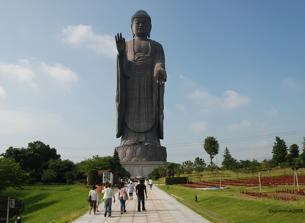
Building: Ushiku Daibutsu
Country: Japan
Year built: 1993
Statue of Buddha in Ibaraki Prefecture, Japan Ushiku Daibutsu Buddha ( 牛久大仏 ) Image of the Ushiku Daibutsu 35°58′57″N 140°13′13″E / 35.98250°N 140.22028°E / 35.98250; 140.22028 Location Ushiku, Ibaraki , Japan Designer Ōtani Kōshō Type Statue Material Bronze Height Statue : 100 m (330 ft) Including base : 120 m (390 ft) Completion date 1993 Ushiku Daibutsu ( 牛久大仏 ) is a statue located in Ushiku , Ibaraki Prefecture, Japan. Completed in 1993, it stands a total of 120 metres (390 ft) tall, including the 10 m (33 ft) base and 10 m lotus platform. It held the record for the tallest statue from 1993 to 2008 and As of 2023 [update] , it is the fifth-tallest statue in the world. An elevator takes visitors up 85 m (279 ft) to an observation floor . The statue depicts Amitabha Buddha and is made of bronze . It is also known as Ushiku ARCADIA (Amida's Radiance and Compassion Actually Developing and Illuminating Area). It was built to commemorate the birth of Shinran , founder of the Jōdo Shinshū 浄土真宗 or "True Pure Land School" of Buddhism. View near of Kuno Castle (久野城) ruins. Kunochō, Ushiku City, Ibaraki. Construction Construction was commissioned to Kawada ( ja:川田工業 , Kawada Kōgyō ) , applying curtain wall system ( ja:カーテンウォール 工法 , Kāten uōru kōhō ) . First, a cast iron steel column was erected at the center supporting the weight of the entire Daibutsu. Then, arranging a steel frame structure around it which was pre-assembled on the ground block by block in advance. The 100 m (330 ft) tall torso, or body, of the statue was divided into 20 tiers, with each tier consisting of 17 blocks on average. In addition, each component block had welded on nine bronze sheets, 1.5 by 1.5 m (4 ft 11 in by 4 ft 11 in) and around 6 millimeters thick, on a steel frame. Those steel frames connected to the main frame as branches of a tree do, forming a complicated outline. The bronze sheets are much lighter compared to that of the Great Buddha at Tōdai-ji temple in Nara , since the one at Ushiku applies a steel frame to support the structure. The elaborate design of each hand and arm was also assembled on the ground, then attached on the body with a huge crane lifting each parts. Details Weight: 4,003 tonnes (8,825,000 lb) Length of left hand: 18 m (59 ft) Length of face: 20 m (66 ft) Length of eye: 2.55 m (8.4 ft) Length of mouth: 4.5 m (15 ft) Length of nose: 1.2 m (3.9 ft) Length of ear: 10 m (33 ft) Length of the first finger: 7 m (23 ft) Inside the statue itself is a four-storey building, which serves as a museum. Level 1, Infinite Light and Infinite Life The first floor lobby is dark. In the center of the room a single shaft of light shines from above onto a cauldron of smoking incense. Beyond it is the elevator to the other floors. Level 2 (10 m), World of Gratitude and Thankfulness Mostly dedicated to scriptural studies Level 3 (20–30 m), World of the Lotus Sanctuary 3,000 samples of gold Buddha statues Level 4 (80–85 m), Room of Mt. Grdhrakuta Also on the fourth floor are windows looking out from the Buddha's chest onto the adjacent flower garden and small animal park. See also Daibutsu Kōtoku-in , temple in Kamakura , home to second largest seated bronze Buddha statue in Japan. Tōdai-ji , temple in Nara , home to second largest seated bronze Buddha statue in Japan. The largest being the Great Showa Buddha located in Aomori prefecture standing at 21 m Leshan Giant Buddha in China , the tallest stone Buddha sculpture in the world. Tian Tan Buddha , located in Hong Kong , world's tallest seated Buddha statue. List of tallest statues , many of which are Buddhist statues References